Coel Hen

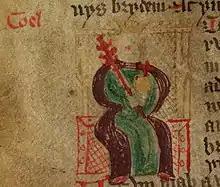
An illustration depicting Coel from a 15th-century Welsh-language version of Geoffrey of Monmouth's "Historia Regum Britanniae"

Coel (Old Welsh: "Coil"), also called Coel Hen (Coel the Old) and King Cole, is a figure prominent in Welsh literature and legend since the Middle Ages. Early Welsh tradition knew of a Coel Hen, a 4th-century leader in Roman or Sub-Roman Britain and the progenitor of several kingly lines in Yr Hen Ogledd (the Old North), a region of the Brittonic-speaking area of what is now northern England and southern Scotland.